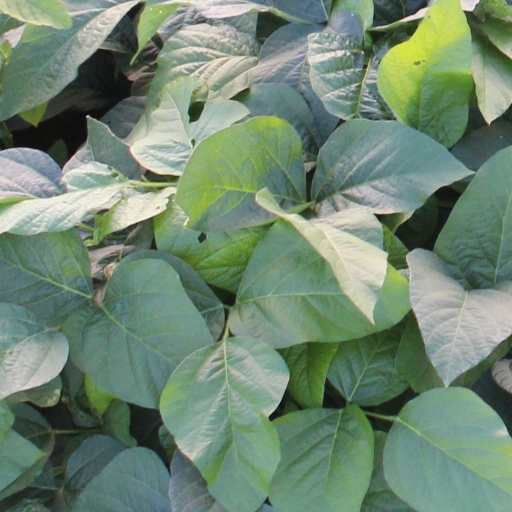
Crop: soybean